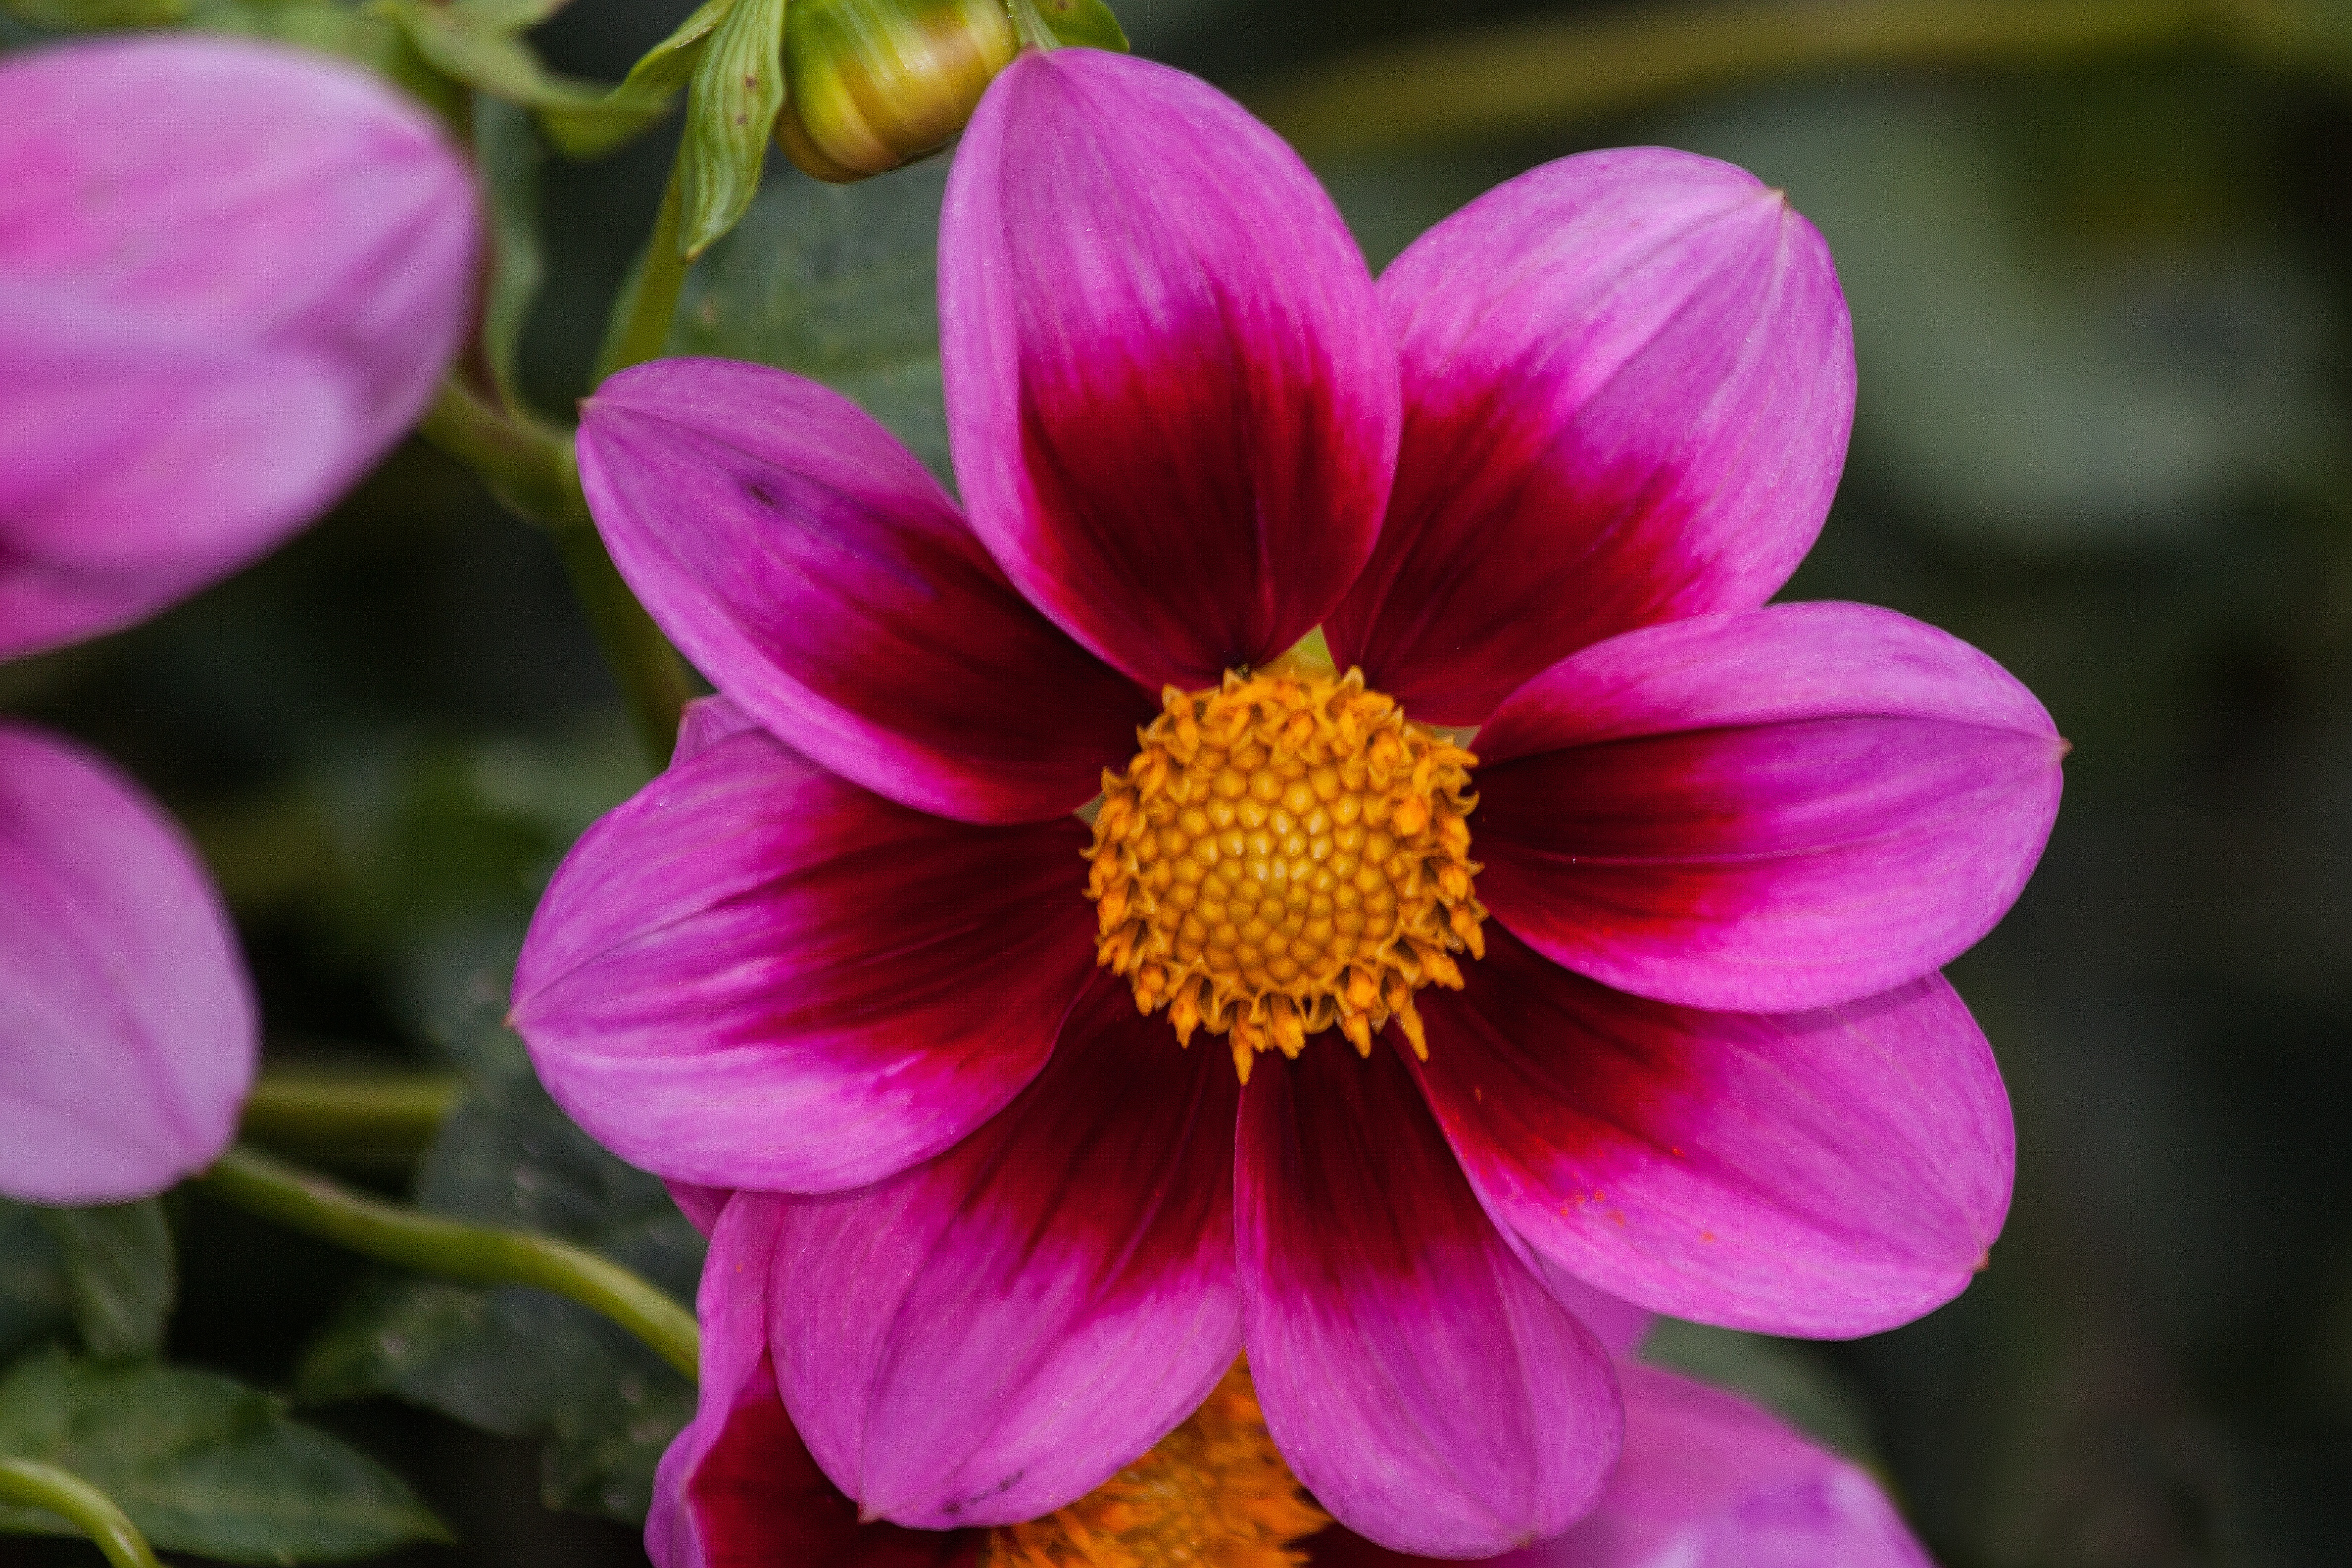
blossom, plant, flower, purple, petal, bloom, autumn, botany, pink, flora, dahlia, geothermal, bud, dahlias, flower garden, composites, macro photography, flowering plant, ornamental flower, daisy family, annual plant, land plant, garden cosmos